Murder of George E. Bailey

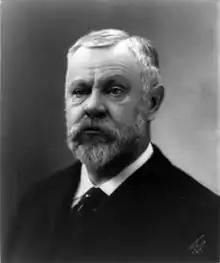
Massachusetts Attorney General Hosea M. Knowlton was one of the prosecutors on the case.

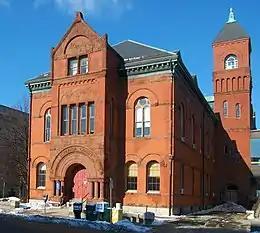
Best was tried in Massachusetts Superior Court in Salem, Massachusetts

Best's prosecutors were Massachusetts Attorney General Hosea M. Knowlton, Essex County District Attorney W. Scott Peters, and Assistant District Attorney Roland H. Sherman. James H. Sisk and Nathan D. A. Clarke were appointed by the court to represent him. Massachusetts Superior Court Justices Jabez Fox and Edgar J. Sherman presided over the trial.